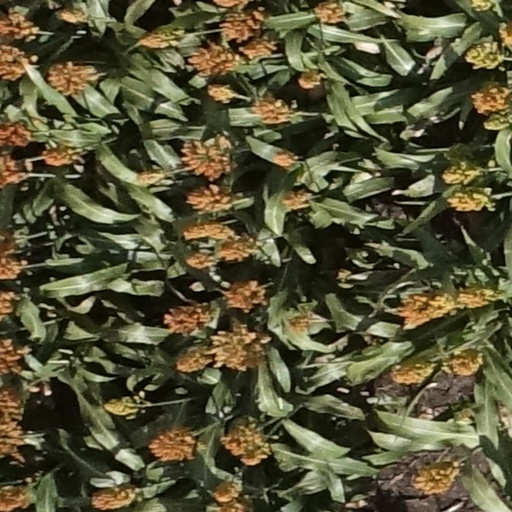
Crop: sorghum